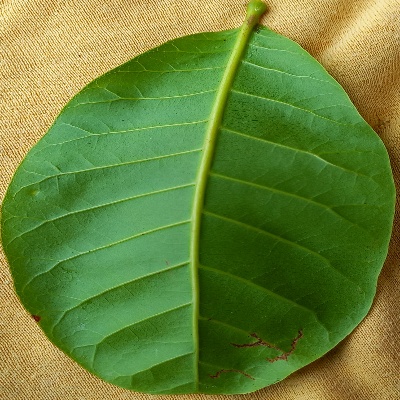
Crop: Cashew
Condition: anthracnose